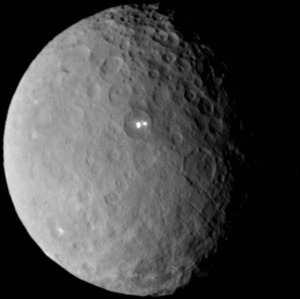
Dværgplanet
Ceres. Billede taget af rumsonden Dawn.
|